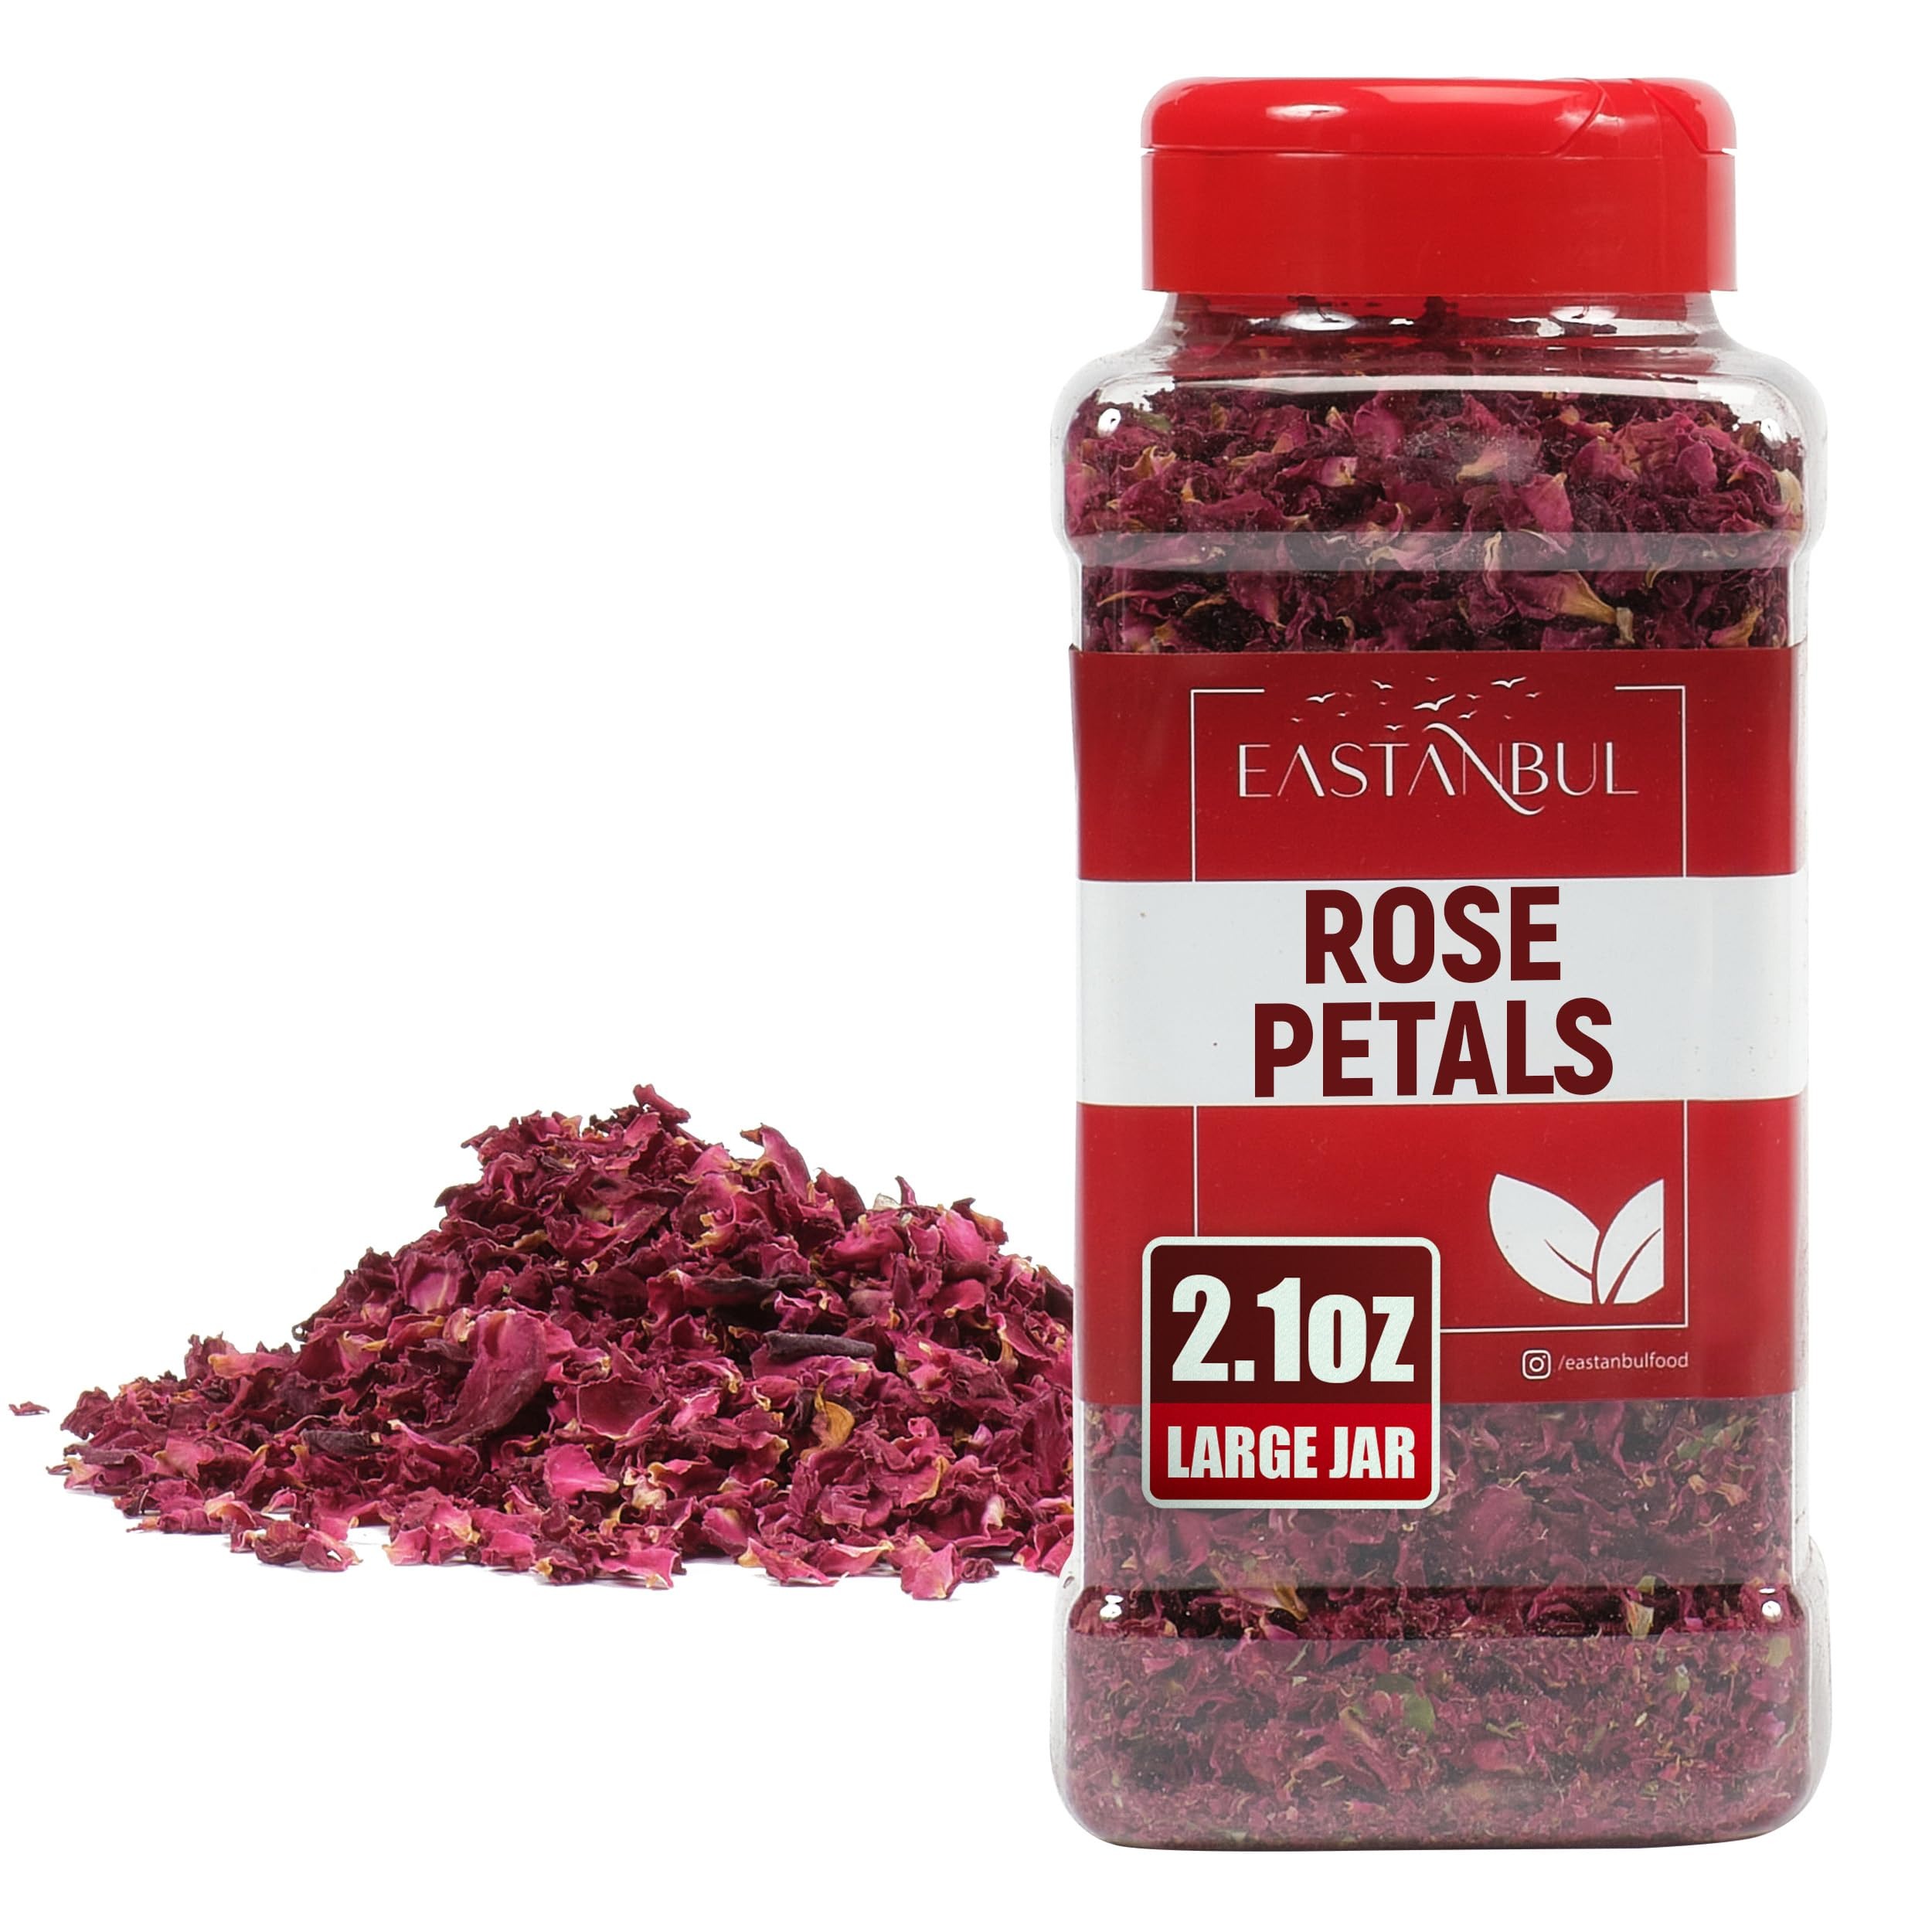
Item Name: Eastanbul Dried Rose Petals, 2.1oz, Premium Edible Rose Petals, Dried Flower for Herbal Tea, Decoration, Sprinkles, Dessert Topping, From Mediterranean Flowers, Natural, Vegan, Gluten Free, Non GMO
Bullet Point 1: Premium & Vibrant Quality: Experience the top-tier elegance of Eastanbul Rose Pedals, hand-selected and naturally dried to preserve their luminous colors and inherent beauty. Ideal for gourmet culinary creations, our Dried Flower Petals provide a touch of luxury to any dish or decor, ensuring only the finest, food-grade quality for your enjoyment
Bullet Point 2: Versatile & Multi-Functional: Eastanbul Rose Petals enrich a variety of uses, making them a staple for both kitchen and craft table. Perfect as edible dried flowers for cake decorating, rose petal tea, dessert toppings, and elegant floral decorations. These rose petals for bath also elevate bath experiences with their soothing aromas. Ideal as rose soap petals, potpourri, and candles, they serve as a delightful aroma decoration in any setting
Bullet Point 3: Gorgeous Edible Garnish: Transform your culinary creations with Eastanbul Rose Petals Edible. These Real Rose Petals not only serve as a visually stunning, edible garnish for cakes, pastries, and cocktails but also enhance the flavor profile of salads, teas, and infusions with their strong, delightful floral essence. Ideal for those seeking a perfect valentine's day cocktail garnish or an edible roses for cakes to burst the natural flavor to their dishes
Bullet Point 4: Herbal Tea Bliss: Savor the delicate, sweet aroma of Eastanbul Dried Rose with each cup of our herbal tea. Completely caffeine-free, these rose petals for tea offer a pure, sensuous rose scent that enhances your tea experience without disturbing your sleep cycle. Enjoy the naturally gentle and inviting flavor any time of day, perfect for relaxation or a serene moment alone
Bullet Point 5: Relaxing Aromatic Bath Additive: Indulge in a tranquil spa experience with Eastanbul flower petals for bath, perfect for enhancing your bath with a relaxing aroma. These bath rose petals are ideal for crafting a romantic atmosphere, turning any ordinary bath into an aromatic delight with their soothing, fresh rose scent. Use them as dried flower petals for bath bombs, or simply sprinkle our dried rose petals for bath in your bath to unwind in a serene, fragrant environment
Bullet Point 6: Decorative Elegance & Wedding Confetti: Enhance your special occasions with Eastanbul dried roses petals, the perfect choice for adding a touch of natural beauty and elegance. Ideal as dried rose petals for weddings, these petals create a visually stunning and romantic ambiance. Scatter them around tables, aisles, or use them in crafts for a memorable, picturesque setting that celebrates love and joy
Bullet Point 7: Securely Packaged for Optimal Freshness: Eastanbul Dried culinary rose petals are carefully packed in a safe, durable bottle to ensure they arrive in pristine condition, without being crumbled or crushed. This meticulous packaging preserves their vivid color and delicate form, guaranteeing that each dry rose retains its natural beauty and aromatic potency for your culinary, decorative, and wellness uses
Bullet Point 8: Authentic Turkish Quality: Experience the true essence of rose smell with Eastanbul Rose Petals, proudly made in Turkiye. Each dried rose exudes a natural, unmistakable rose smell and aroma , capturing the lush gardens of their origin. Perfect for enhancing any setting with a touch of floral sophistication, these petals bring the authentic scent of fresh roses to your home, crafts, and culinary creations
Bullet Point 9: Rose Matters! : Our brand embraces responsible manufacturing, material transparency, and workplace diversity and is committed to the utmost customer satisfaction standards
Product Description: <p><strong>Eastanbul Dried Rose Petals</strong></p><ul><li><strong>Origin:</strong> Dried rose petals are derived from the Rosa damascena or Rosa centifolia varieties of roses, cultivated primarily for their fragrant blooms.</li><li><strong>Ingredients:</strong> 100% dried petals of the rose flower, harvested and preserved for culinary and decorative purposes.</li><li><strong>Taste and Aroma:</strong> Dried rose petals offer a delicate floral aroma with sweet, subtly fruity notes, imparting a gentle floral flavor to dishes.</li><li><strong>Uses:</strong> They are used as a decorative and flavor-enhancing element in culinary creations such as teas, desserts (like cakes, pastries, and ice creams), salads, jams, and syrups. Dried rose petals are also popular in herbal infusions and potpourri.</li><li><strong>Substitutes:</strong> While fresh rose petals can be used as a substitute, they may require additional drying. Alternatively, culinary-grade dried lavender or hibiscus petals can impart a similar floral note in recipes.</li><li><strong>Fun Fact:</strong> They are cherished not only for their aesthetic appeal but also for their subtle flavor and aroma, making them a versatile and delightful addition to both sweet and savory dishes across various cultures.</li></ul>
Value: 2.1
Unit: Ounce

Price: 9.99